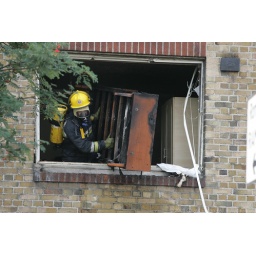
An explosion in an apartment block blows out window and contents acrA gas explosion in an apartment block blows out window and contents across road